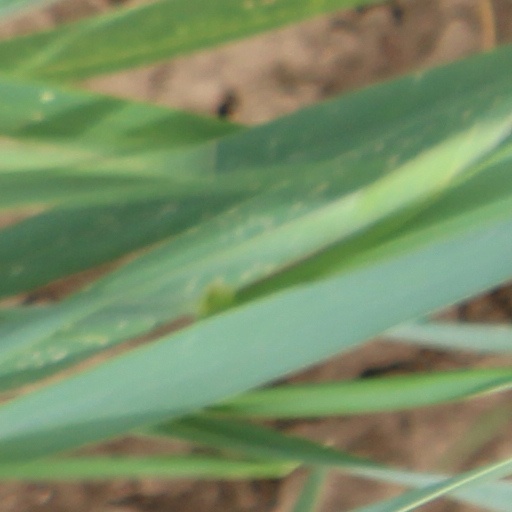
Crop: wheat